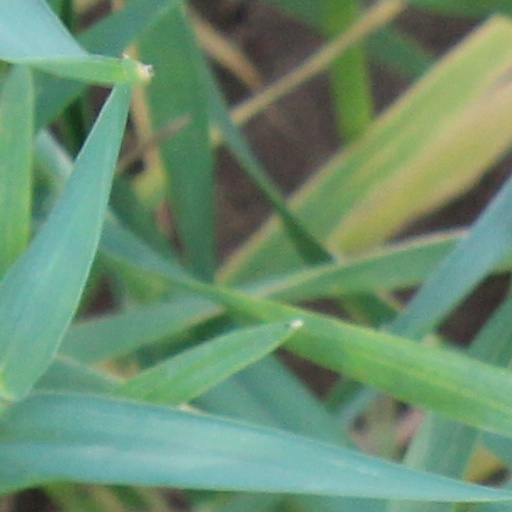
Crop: wheat